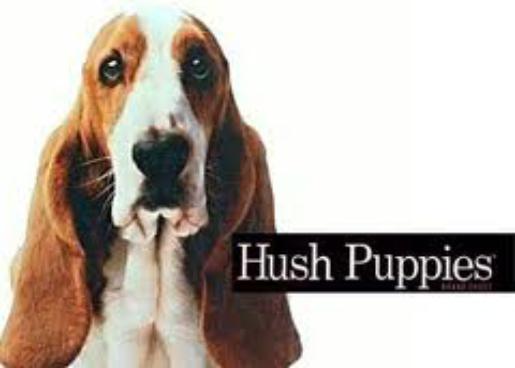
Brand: Hush Puppies
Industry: Clothes